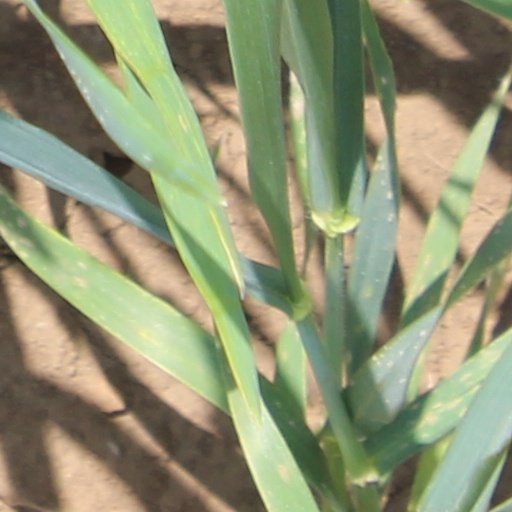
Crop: wheat